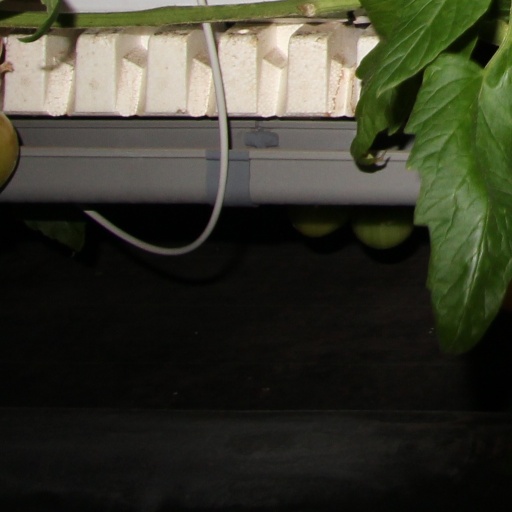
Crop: tomato